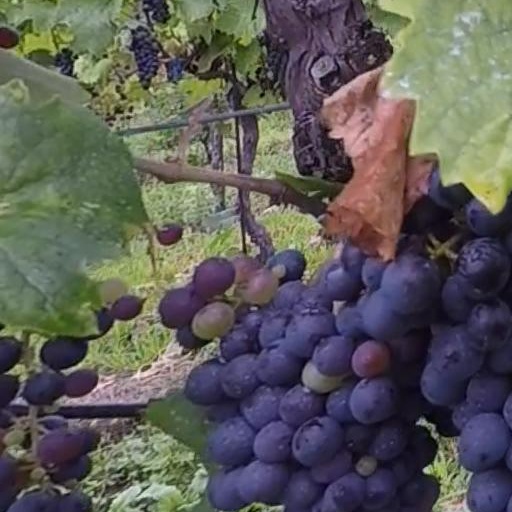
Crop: grape